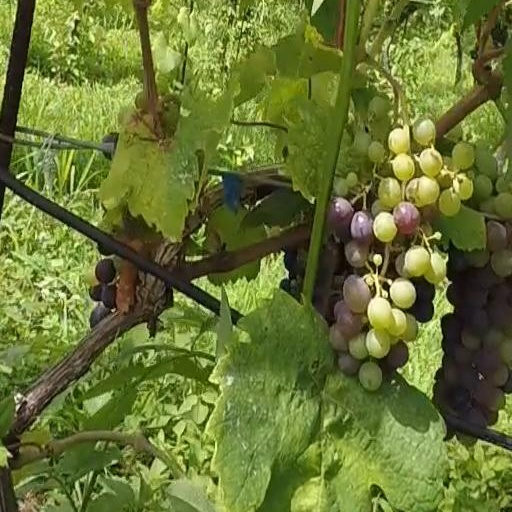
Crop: grape